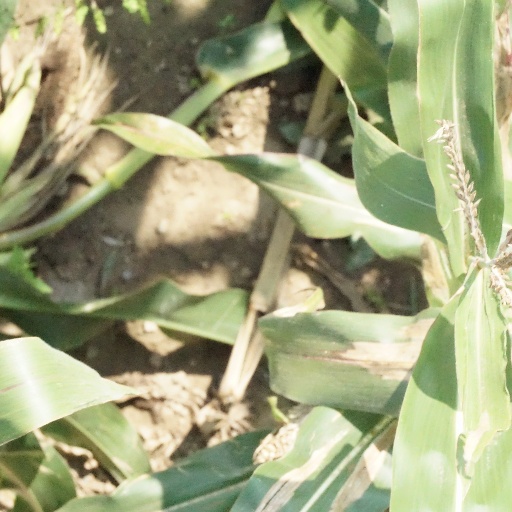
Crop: maize; corn